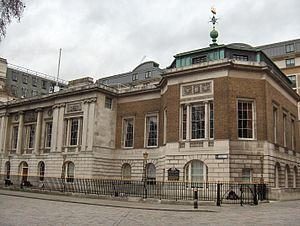
La Trinity House Lighthouse Service abrite le Service britannique des phares. La façade date de 1792-1794. Le bâtiment se trouve dans Trinity Square sur la rive gauche de la Tamise, à Londres, non loin de la Tour.